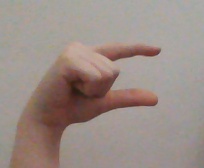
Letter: dal